Jesus Christ Superstar (film)

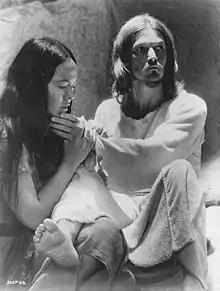
Yvonne Elliman and Ted Neeley as Mary Magdalene and Jesus

During filming of "Fiddler on the Roof" (1971), Barry Dennen, who had a minor role in the film, provided a concept album by Andrew Lloyd Webber and Tim Rice to Norman Jewison, "Jesus Christ Superstar" (1970), where Dennen voiced Pilate. At that time, the LP, despite its title song being a hit single, was "met with a massive dose of British indifference, even condescension", recalled Webber, and was thought of by "Fiddler on the Roof" producer Patrick Palmer as an "obscure album from England" when Jewison first obtained it. Jewison described himself as "curiously moved" and "flooded with exciting visual images" when first hearing the record, amazed by its ability to execute so much without spoken lines. He first publicly expressed interest in directing a film based on the album in an interview at the New York premiere of "Fiddler on the Roof": "I could see it as an exciting innovative movie just as it was—just music and lyrics, no dialogue."